Frontinus

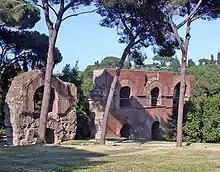
Remains of Aqua Claudia

Distribution of the water depended in a complex way on its height entering the city, the quality of the water, and its rate of discharge. Thus, poor-quality water would be sent for irrigation, gardens, or flushing, while only the best would be reserved for drinking water. Intermediate-quality water would be used for the many baths and fountains. However, Frontinus criticized the practice of mixing supplies from different sources, and one of his first decisions was to separate the waters from each system.